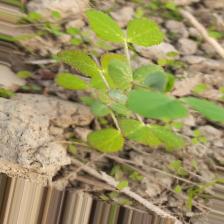
Label: Lentil Rust